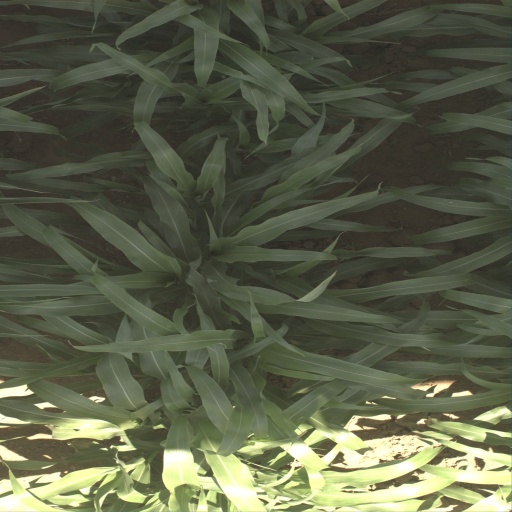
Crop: sorghum